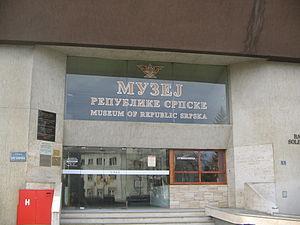
Le musée de la République serbe est situé à Banja Luka, la capitale de la République serbe de Bosnie, en Bosnie-Herzégovine. Il a ouvert ses portes le 26 septembre 1930.